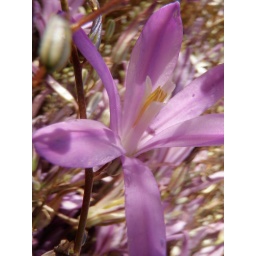
another flower in the field I took my eye picture